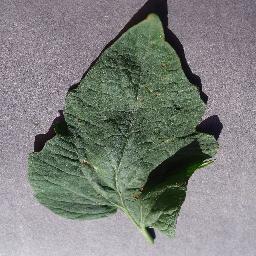
Label: Tomato___Target_Spot